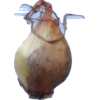
Label: onion